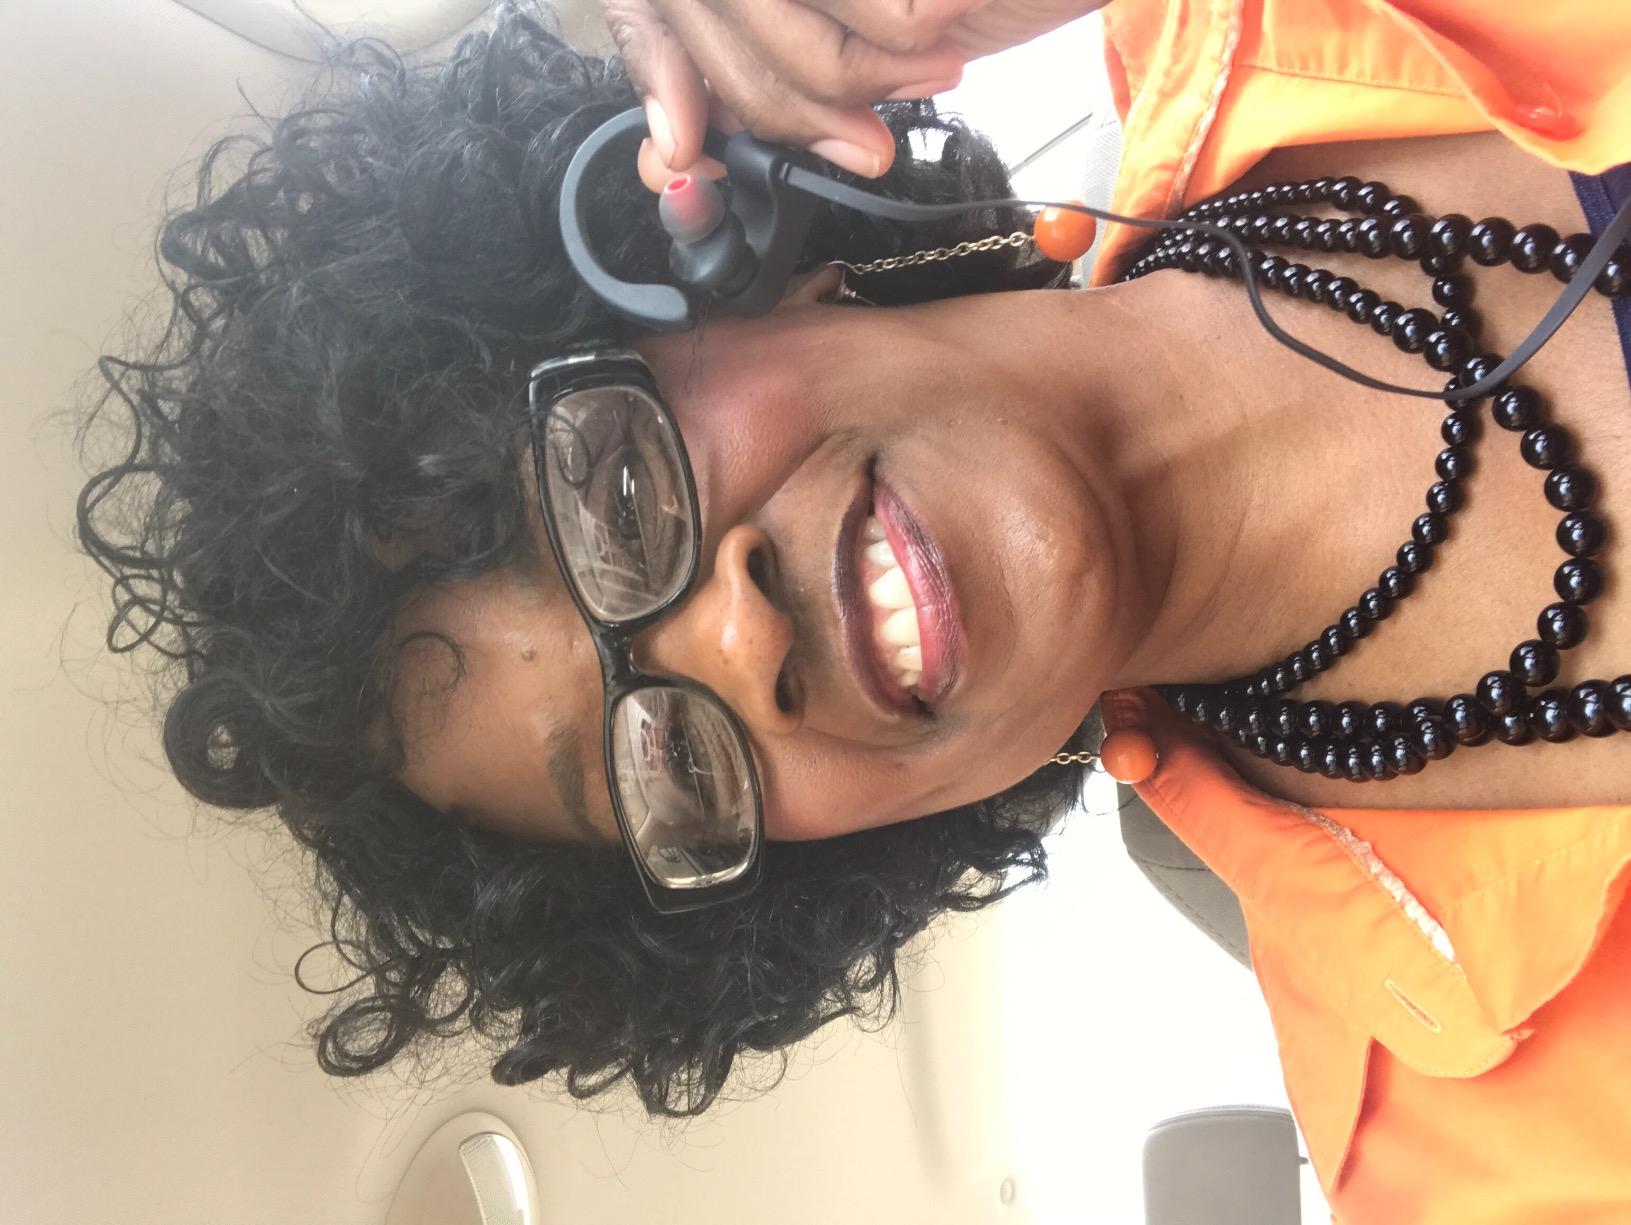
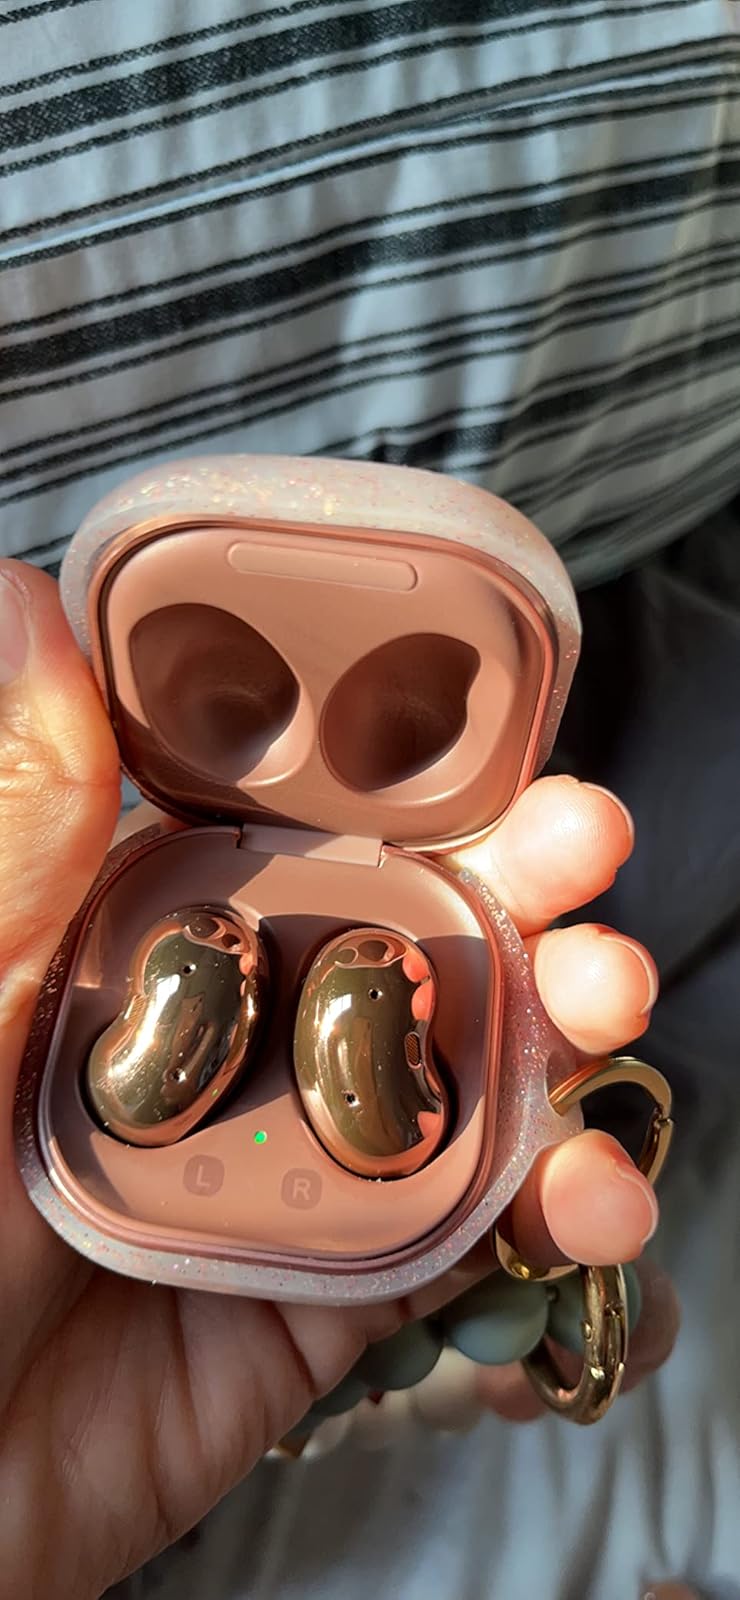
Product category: earbuds
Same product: no